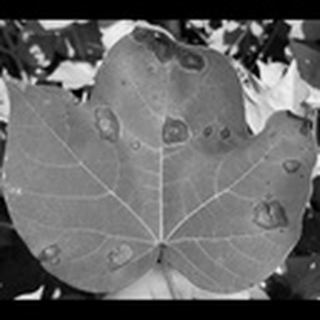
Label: cotton_target_spot